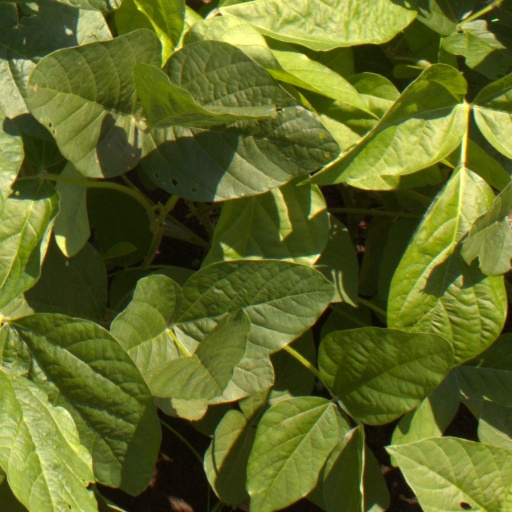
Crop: soybean